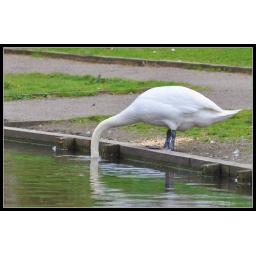
He looks like a white elephant if you put an eye just above his neck. hehe!